SpaceShipOne

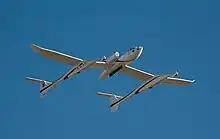
White Knight One launch aircraft

Tier One's launch aircraft, Scaled Composites Model 318, known as White Knight, is designed to take off and land horizontally and attain an altitude of about , all while carrying the Tier One spacecraft in a parasite aircraft configuration. Its propulsion is by twin turbojets: afterburning J-85-GE-5 engines, rated at of thrust each.